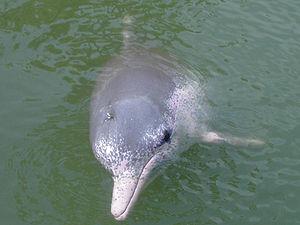
Le dauphin blanc de Chine ou dauphin à bosse de l'Indo-Pacifique est une sous-espèce de dauphin à bosse, une des quatre vingts espèces de cétacés.
Sousa est un genre de mammifères de l'ordre des cétacés, et de la famille des Delphinidae. Ce sont des dauphins pourvus d'une bosse dorsale.
Sotalie est le nom vernaculaire de dauphins des genres Sousa et Sotalia.